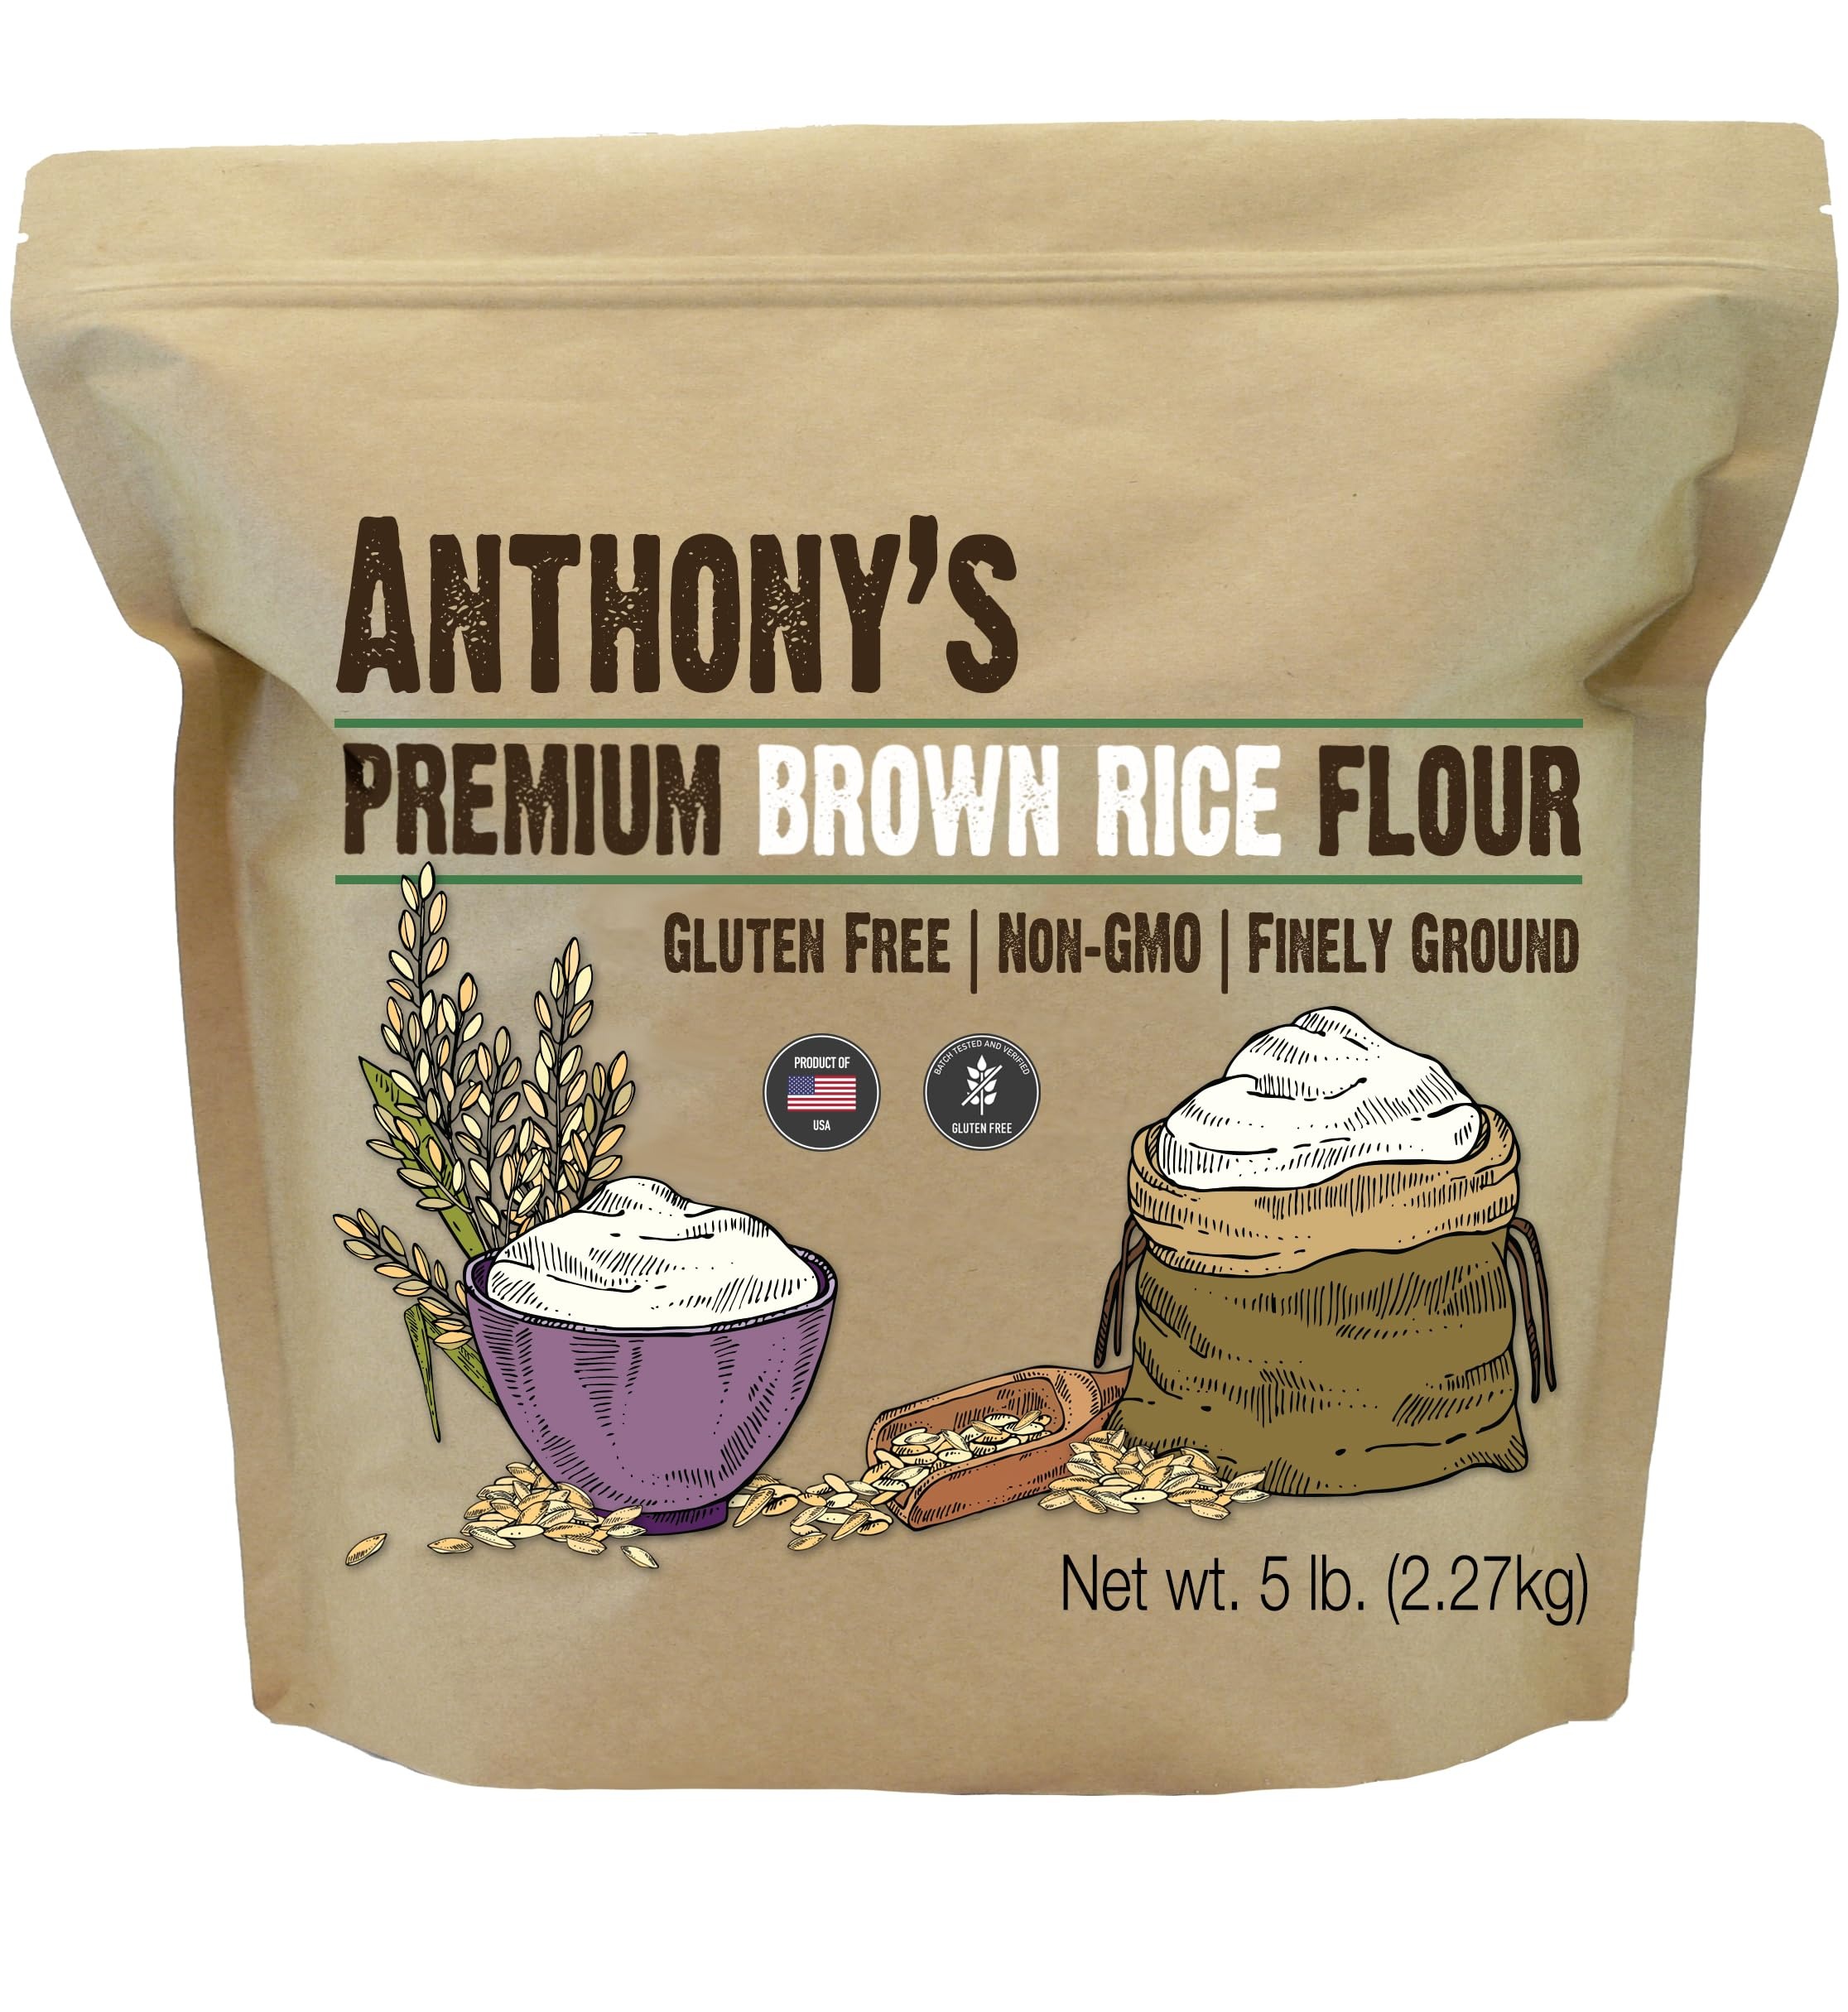
Item Name: Anthony's Brown Rice Flour, 5 lb, Gluten Free, Non GMO, Product of USA, Vegan
Bullet Point 1: Premium Finely Ground Brown Rice Flour
Bullet Point 2: Batch Tested and Verified Gluten Free
Bullet Point 3: Product of USA, Packed in California
Bullet Point 4: Non-GMO, Vegan Friendly, Great substitute for gluten and grain flours!
Bullet Point 5: Use Brown Rice Flour for battering proteins, thickening soups &amp; sauces, or making homemade pancakes, cookies, cakes, bread, noodles, and more!
Product Description: Looking for a worthy substitute for wheat flour? Look no further! Anthony’s Premium Brown Rice Flour is a versatile, gluten-free option with a mild, slightly nutty taste, perfect for all your baking and cooking adventures. Use it to bake breads, cakes, muffins, and fluffy pancakes. But wait, there’s more! Brown Rice Flour is also great for creating crispy crusts on veggies, thickening soups and sauces, or making homemade noodles. Plus, it’s an excellent base for crafting the perfect gluten-free flour blends. Grab your measuring cups and get mixin’! Anthony’s Premium Brown Rice Flour is made by finely grinding California-grown brown rice and bran. It’s Gluten Free, Non-GMO, Vegan-Friendly, and proudly grown in the USA!
Value: 80.0
Unit: Ounce

Price: 34.5